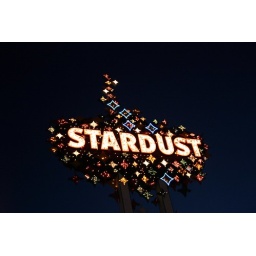
a casino sign by its self, not common in the sky of sin city